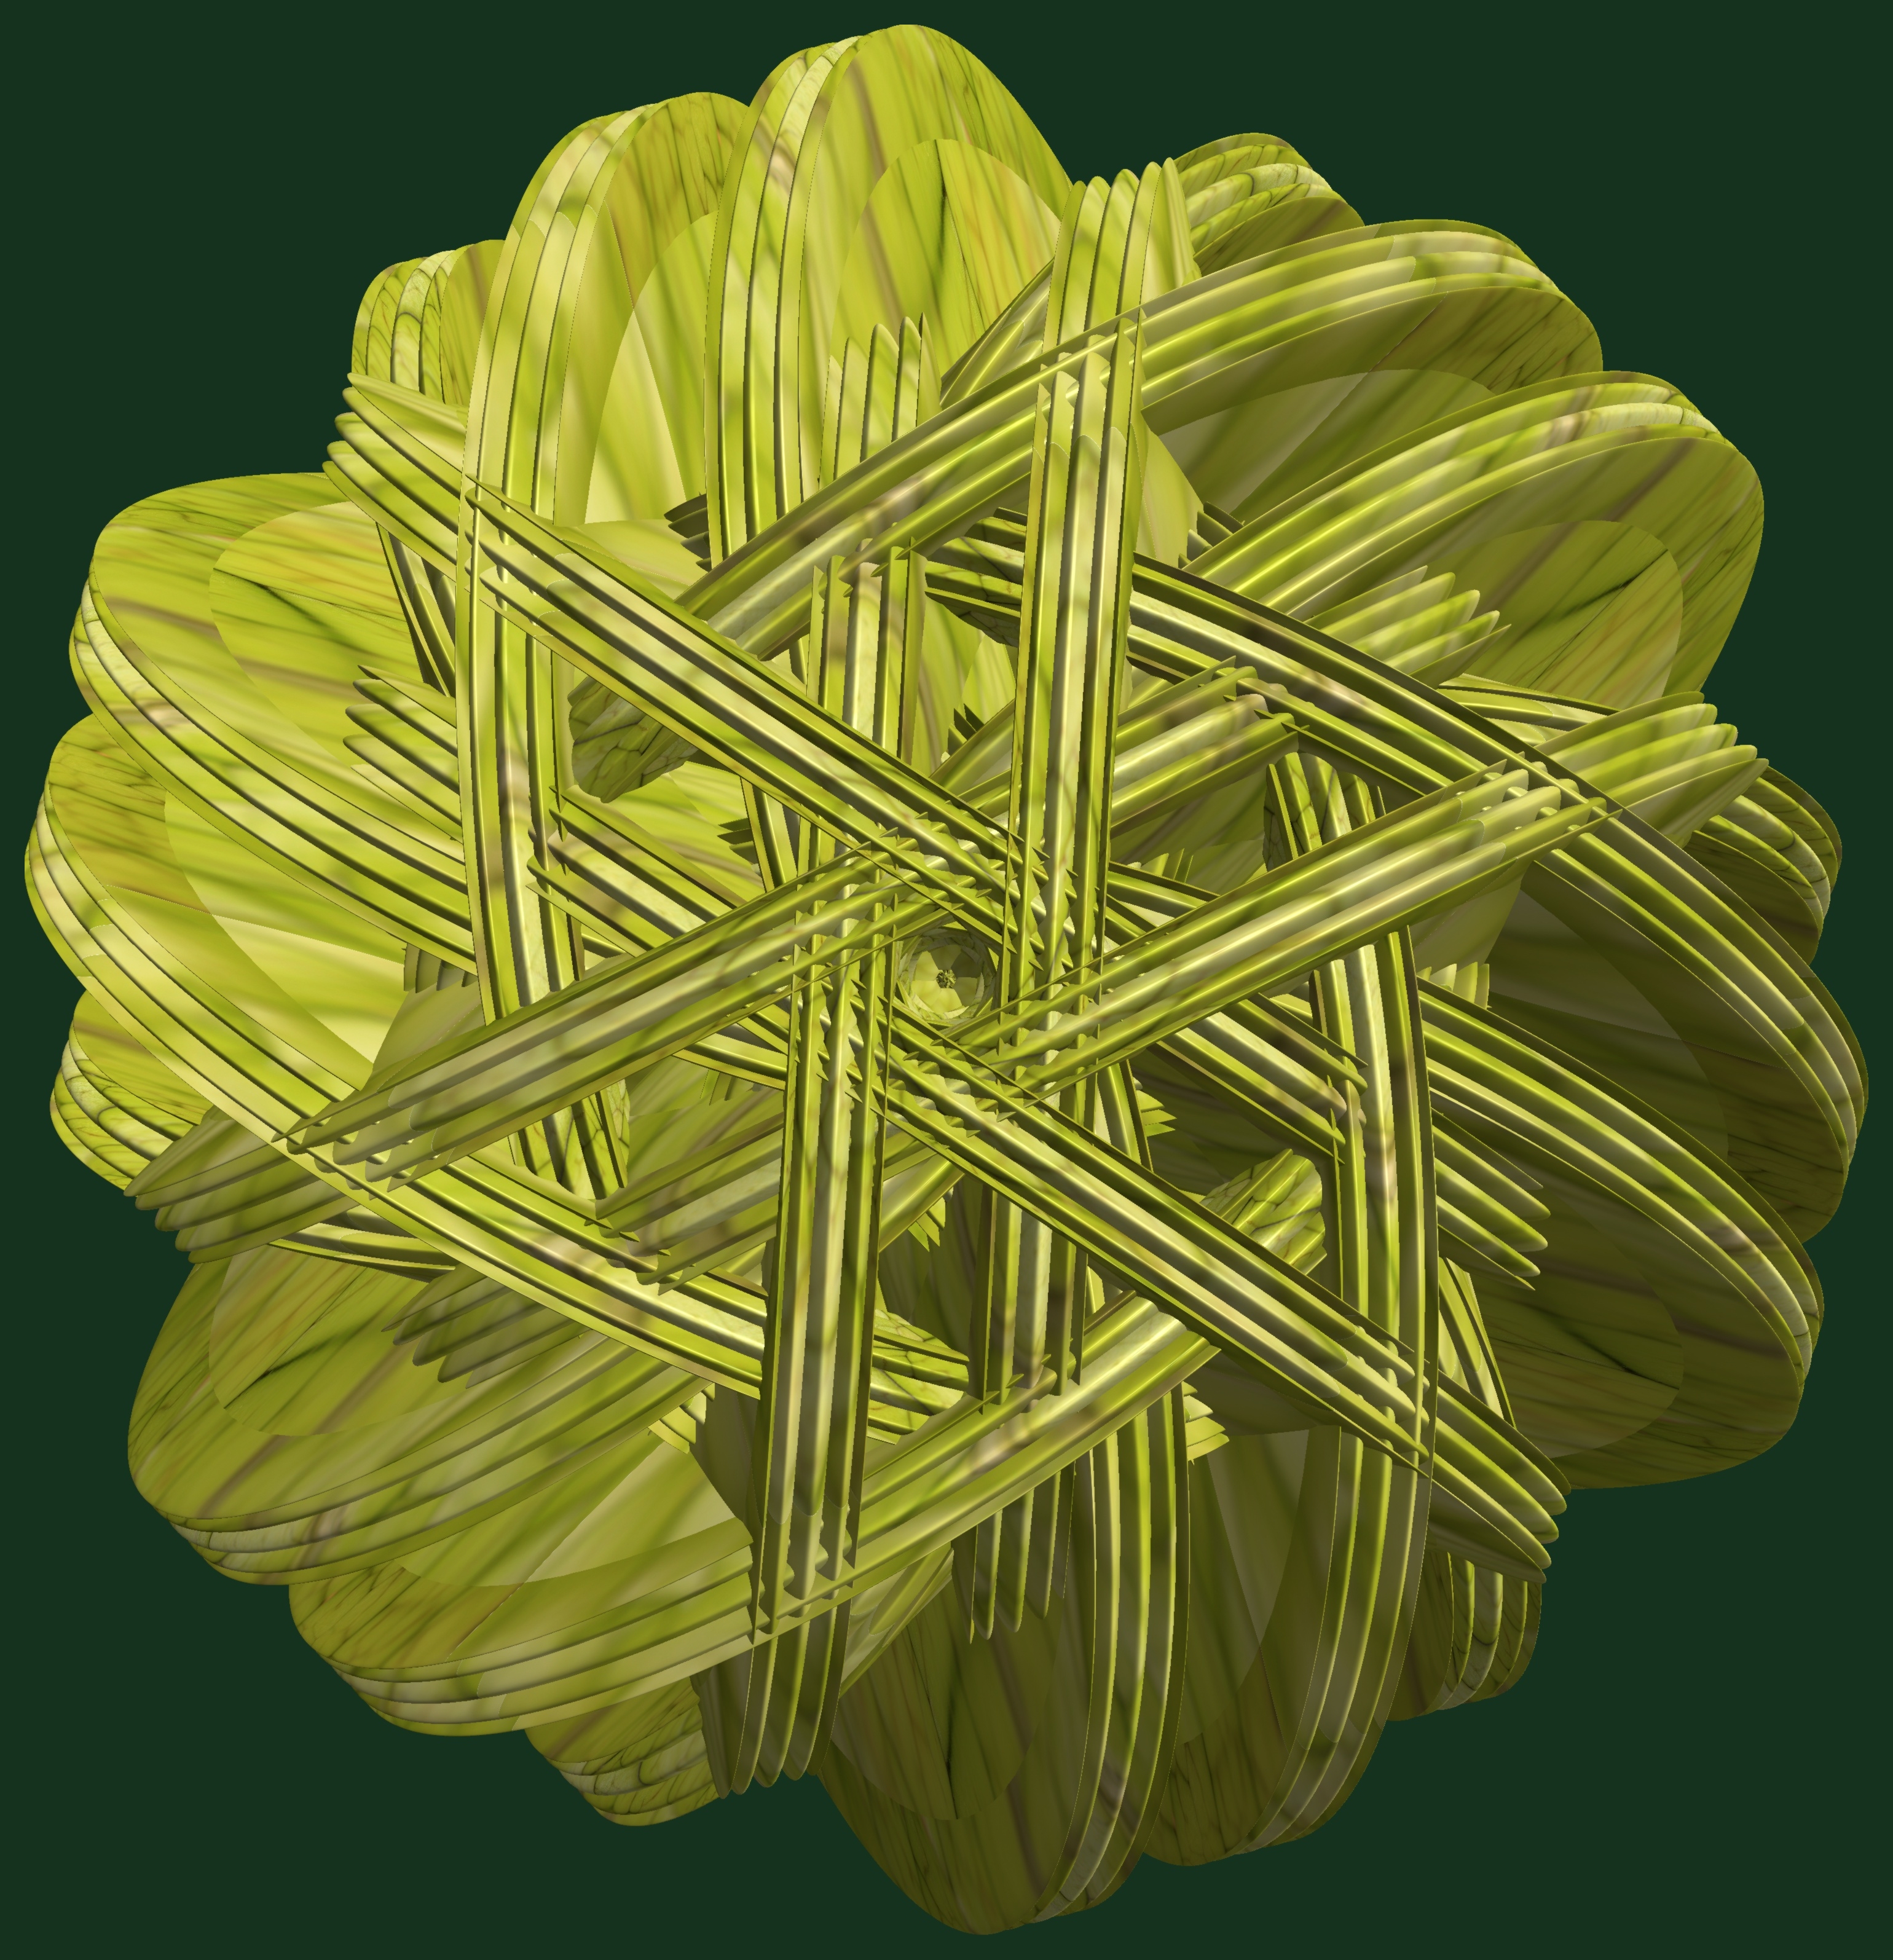
structure, plant, texture, leaf, flower, pattern, green, produce, yellow, cool image, design, symmetry, 3d, graphic, knot, torus, mathematica, cg, parametricplot3d, code, program, algorithm, abstruct, mapping, flowering plant